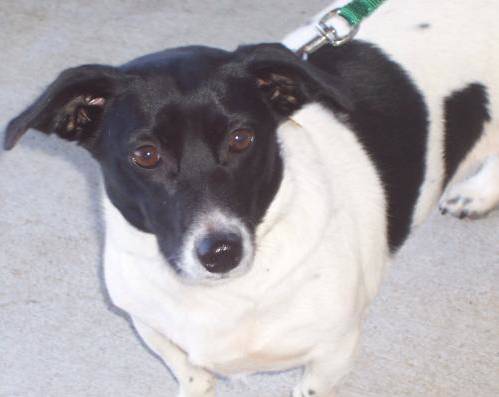
Label: dog